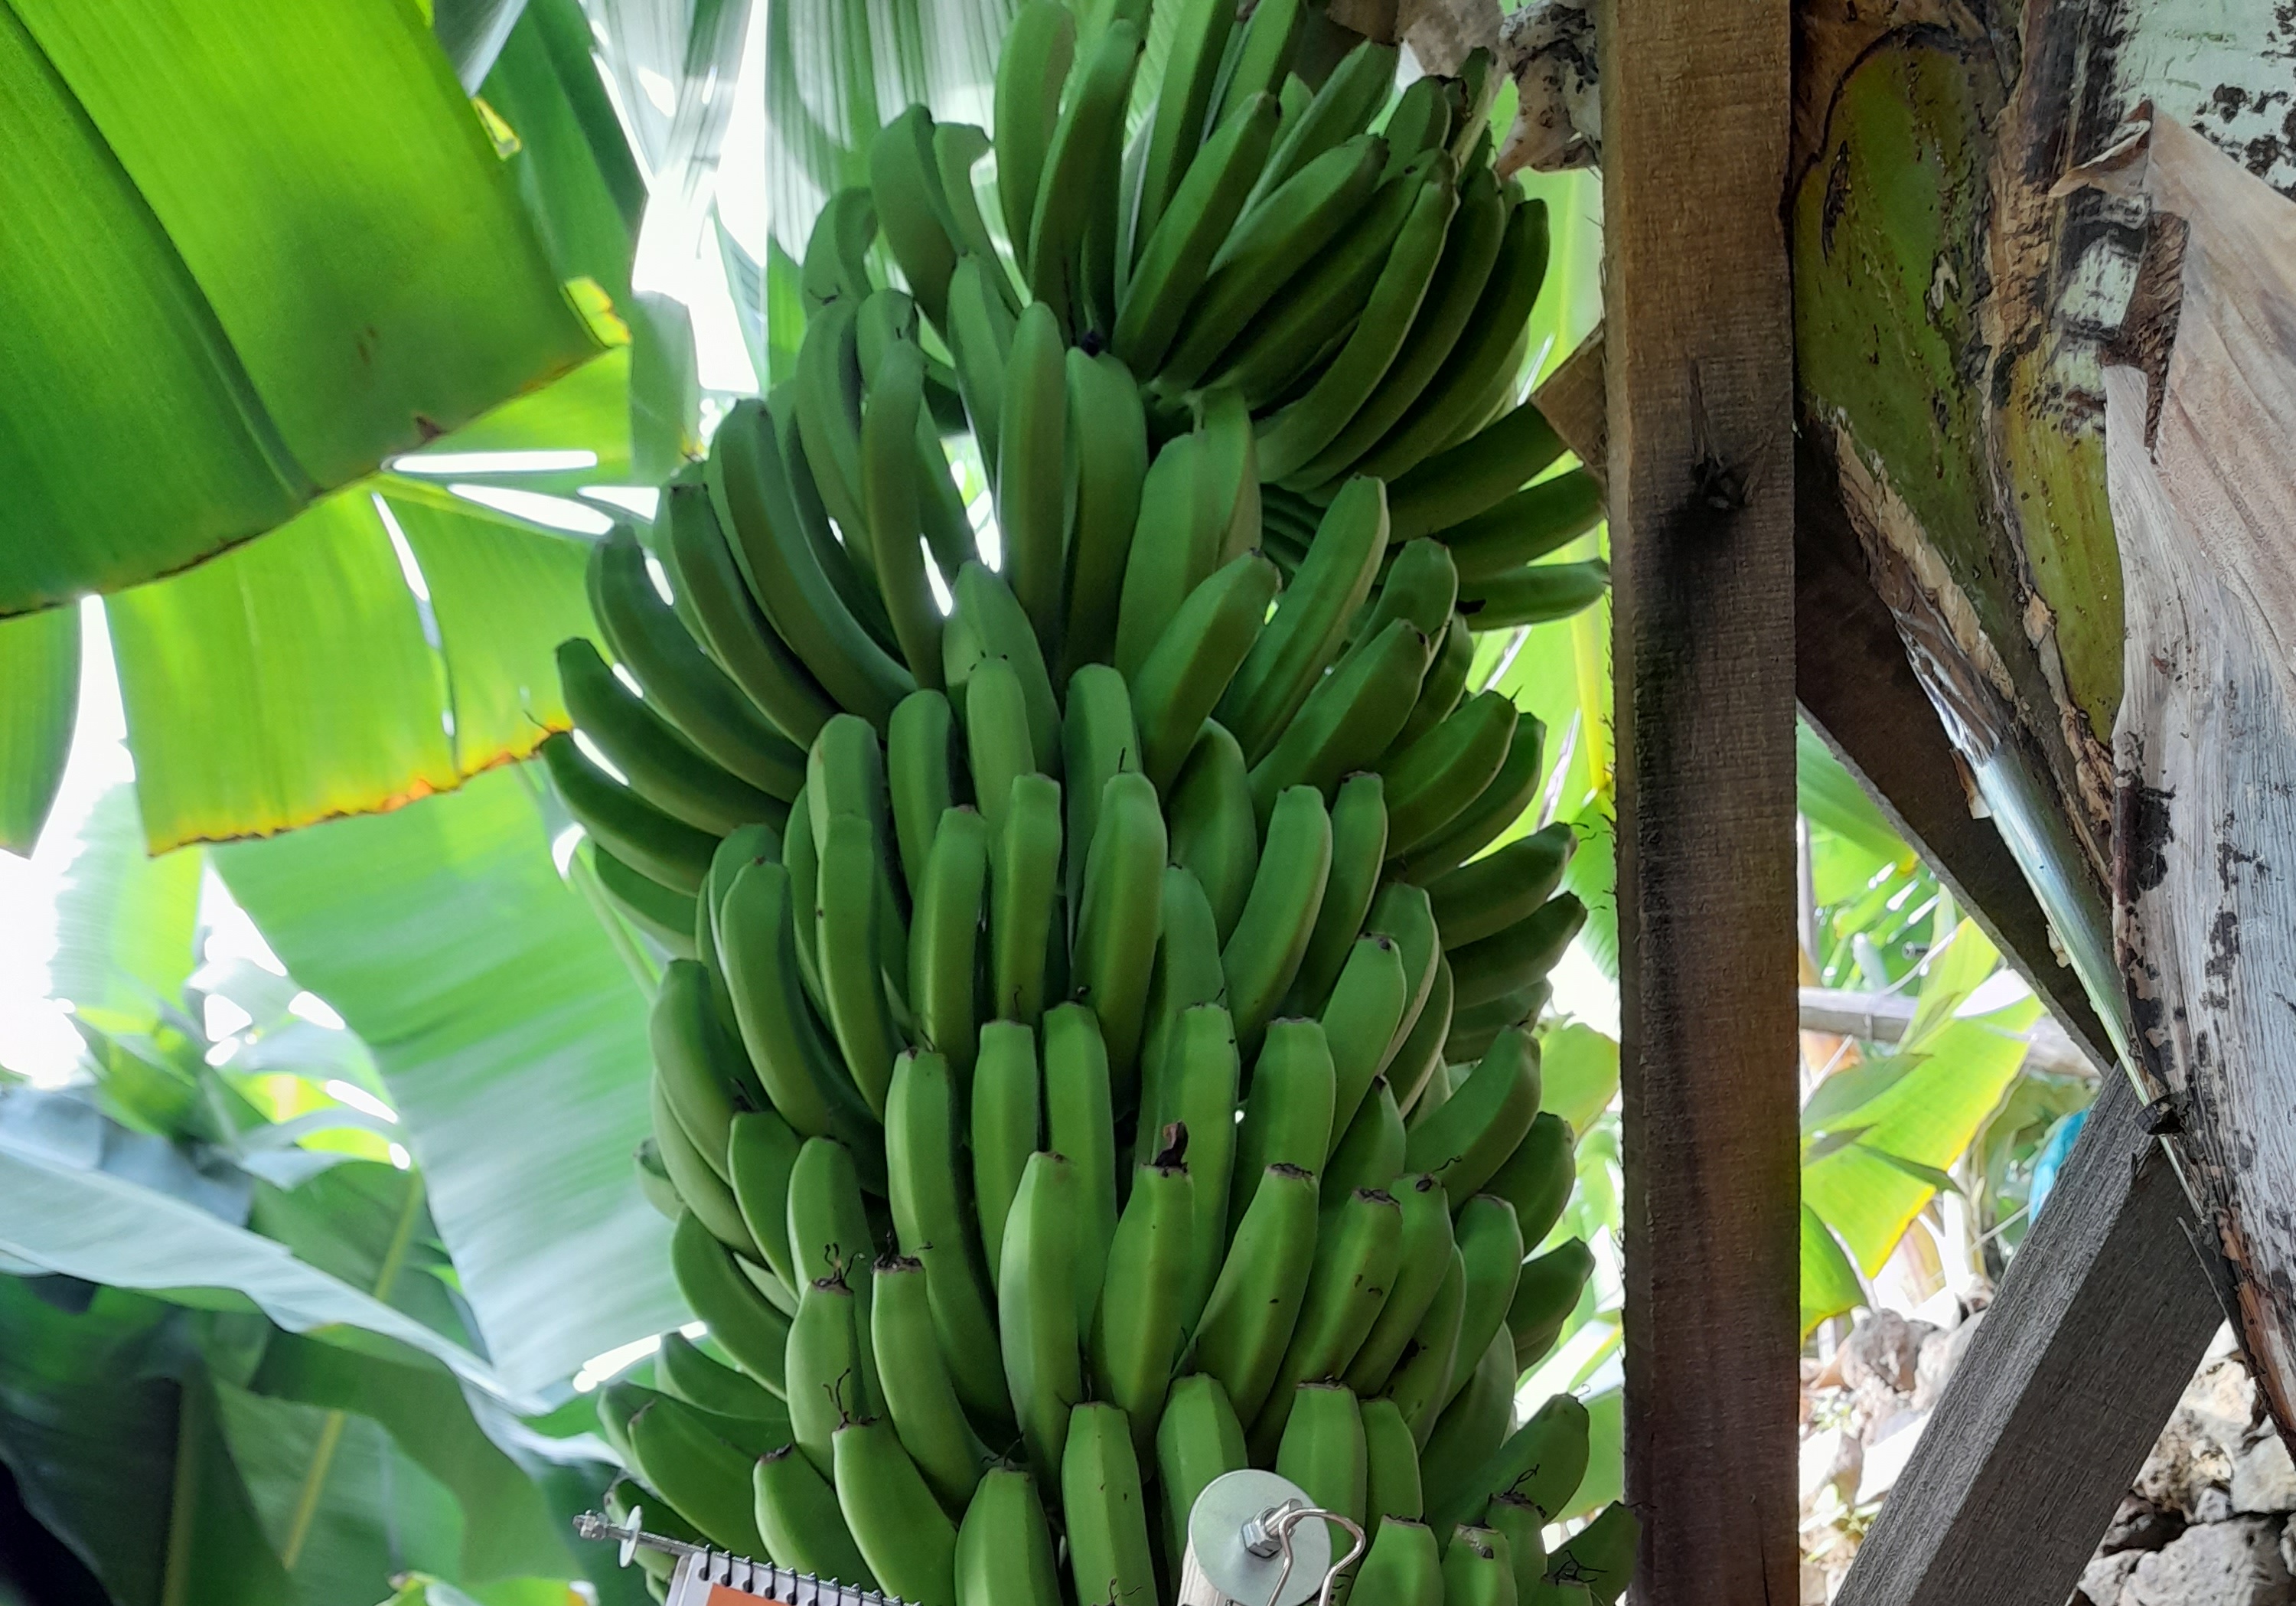
Label: Keep